The Escape of R.D.7

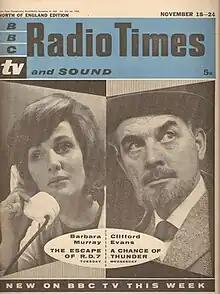
"Radio Times" cover featuring the series along with another BBC serial "A Chance of Thunder"

The Escape of R.D.7 is a British television series first broadcast in 1961. A serial, it was transmitted by the BBC in five episodes.